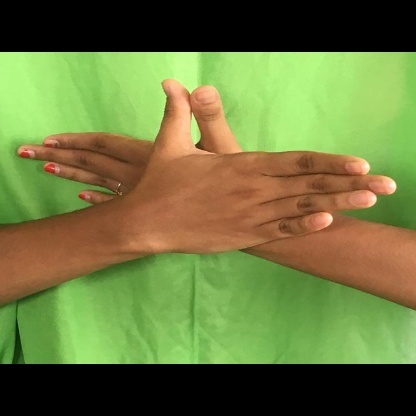
Mudra: Garuda